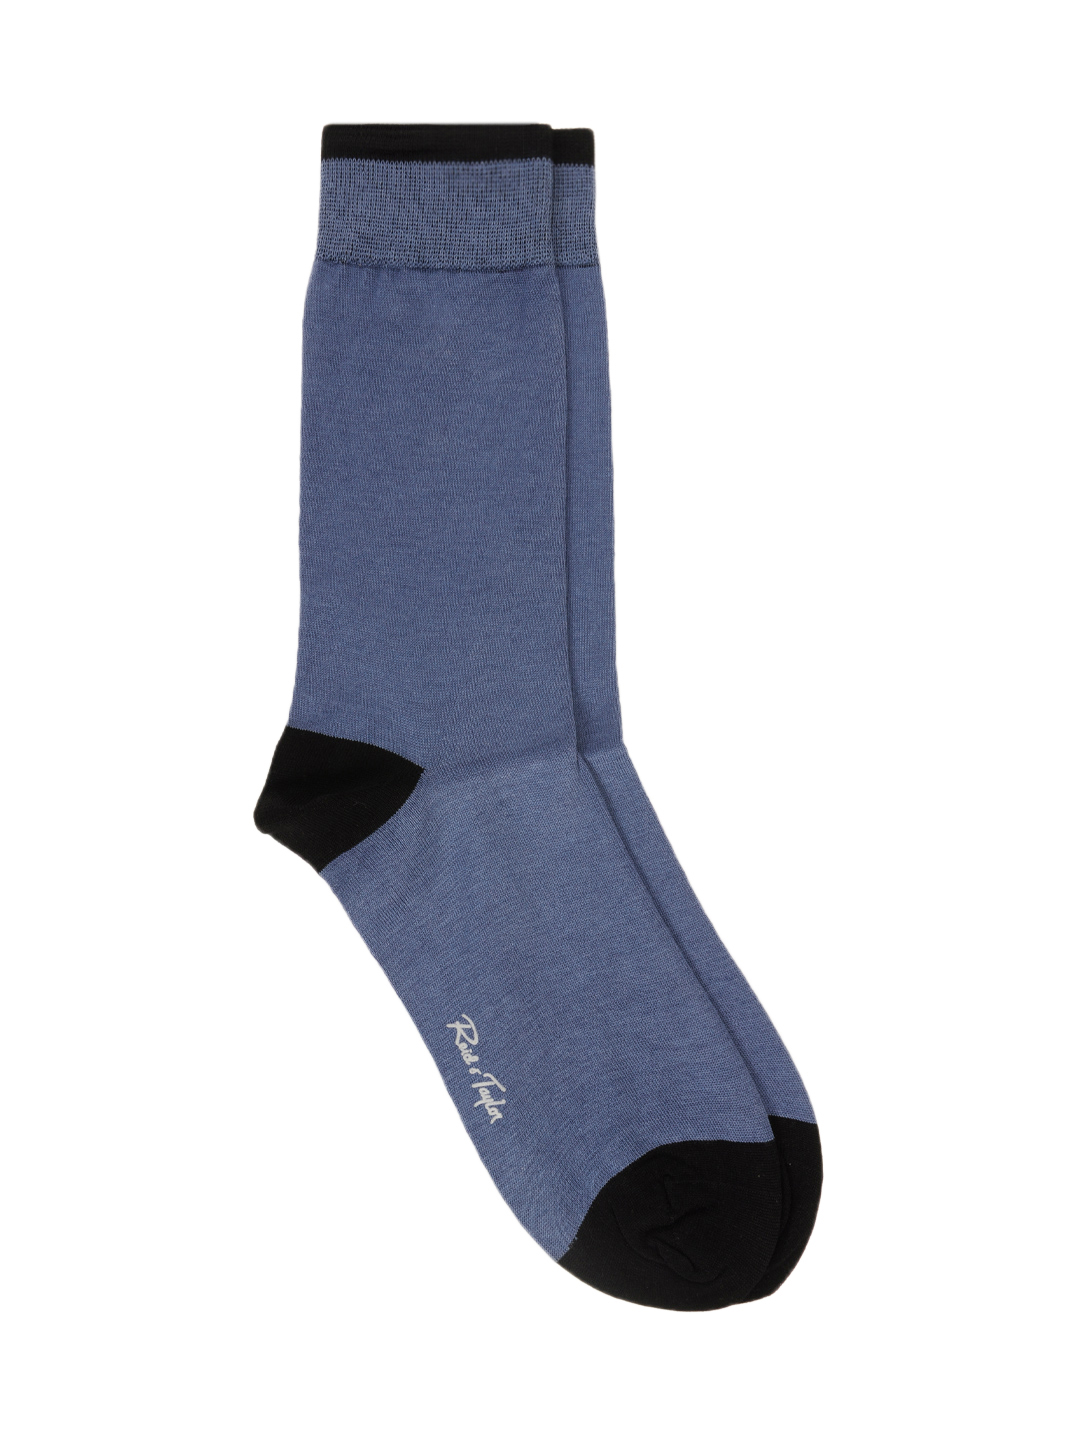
Reid & Taylor Men Blue Socks
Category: Accessories / Socks / Socks
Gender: Men
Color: Blue
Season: Summer 2016
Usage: Casual